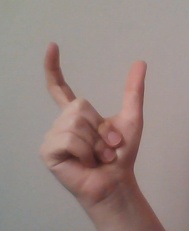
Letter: nun